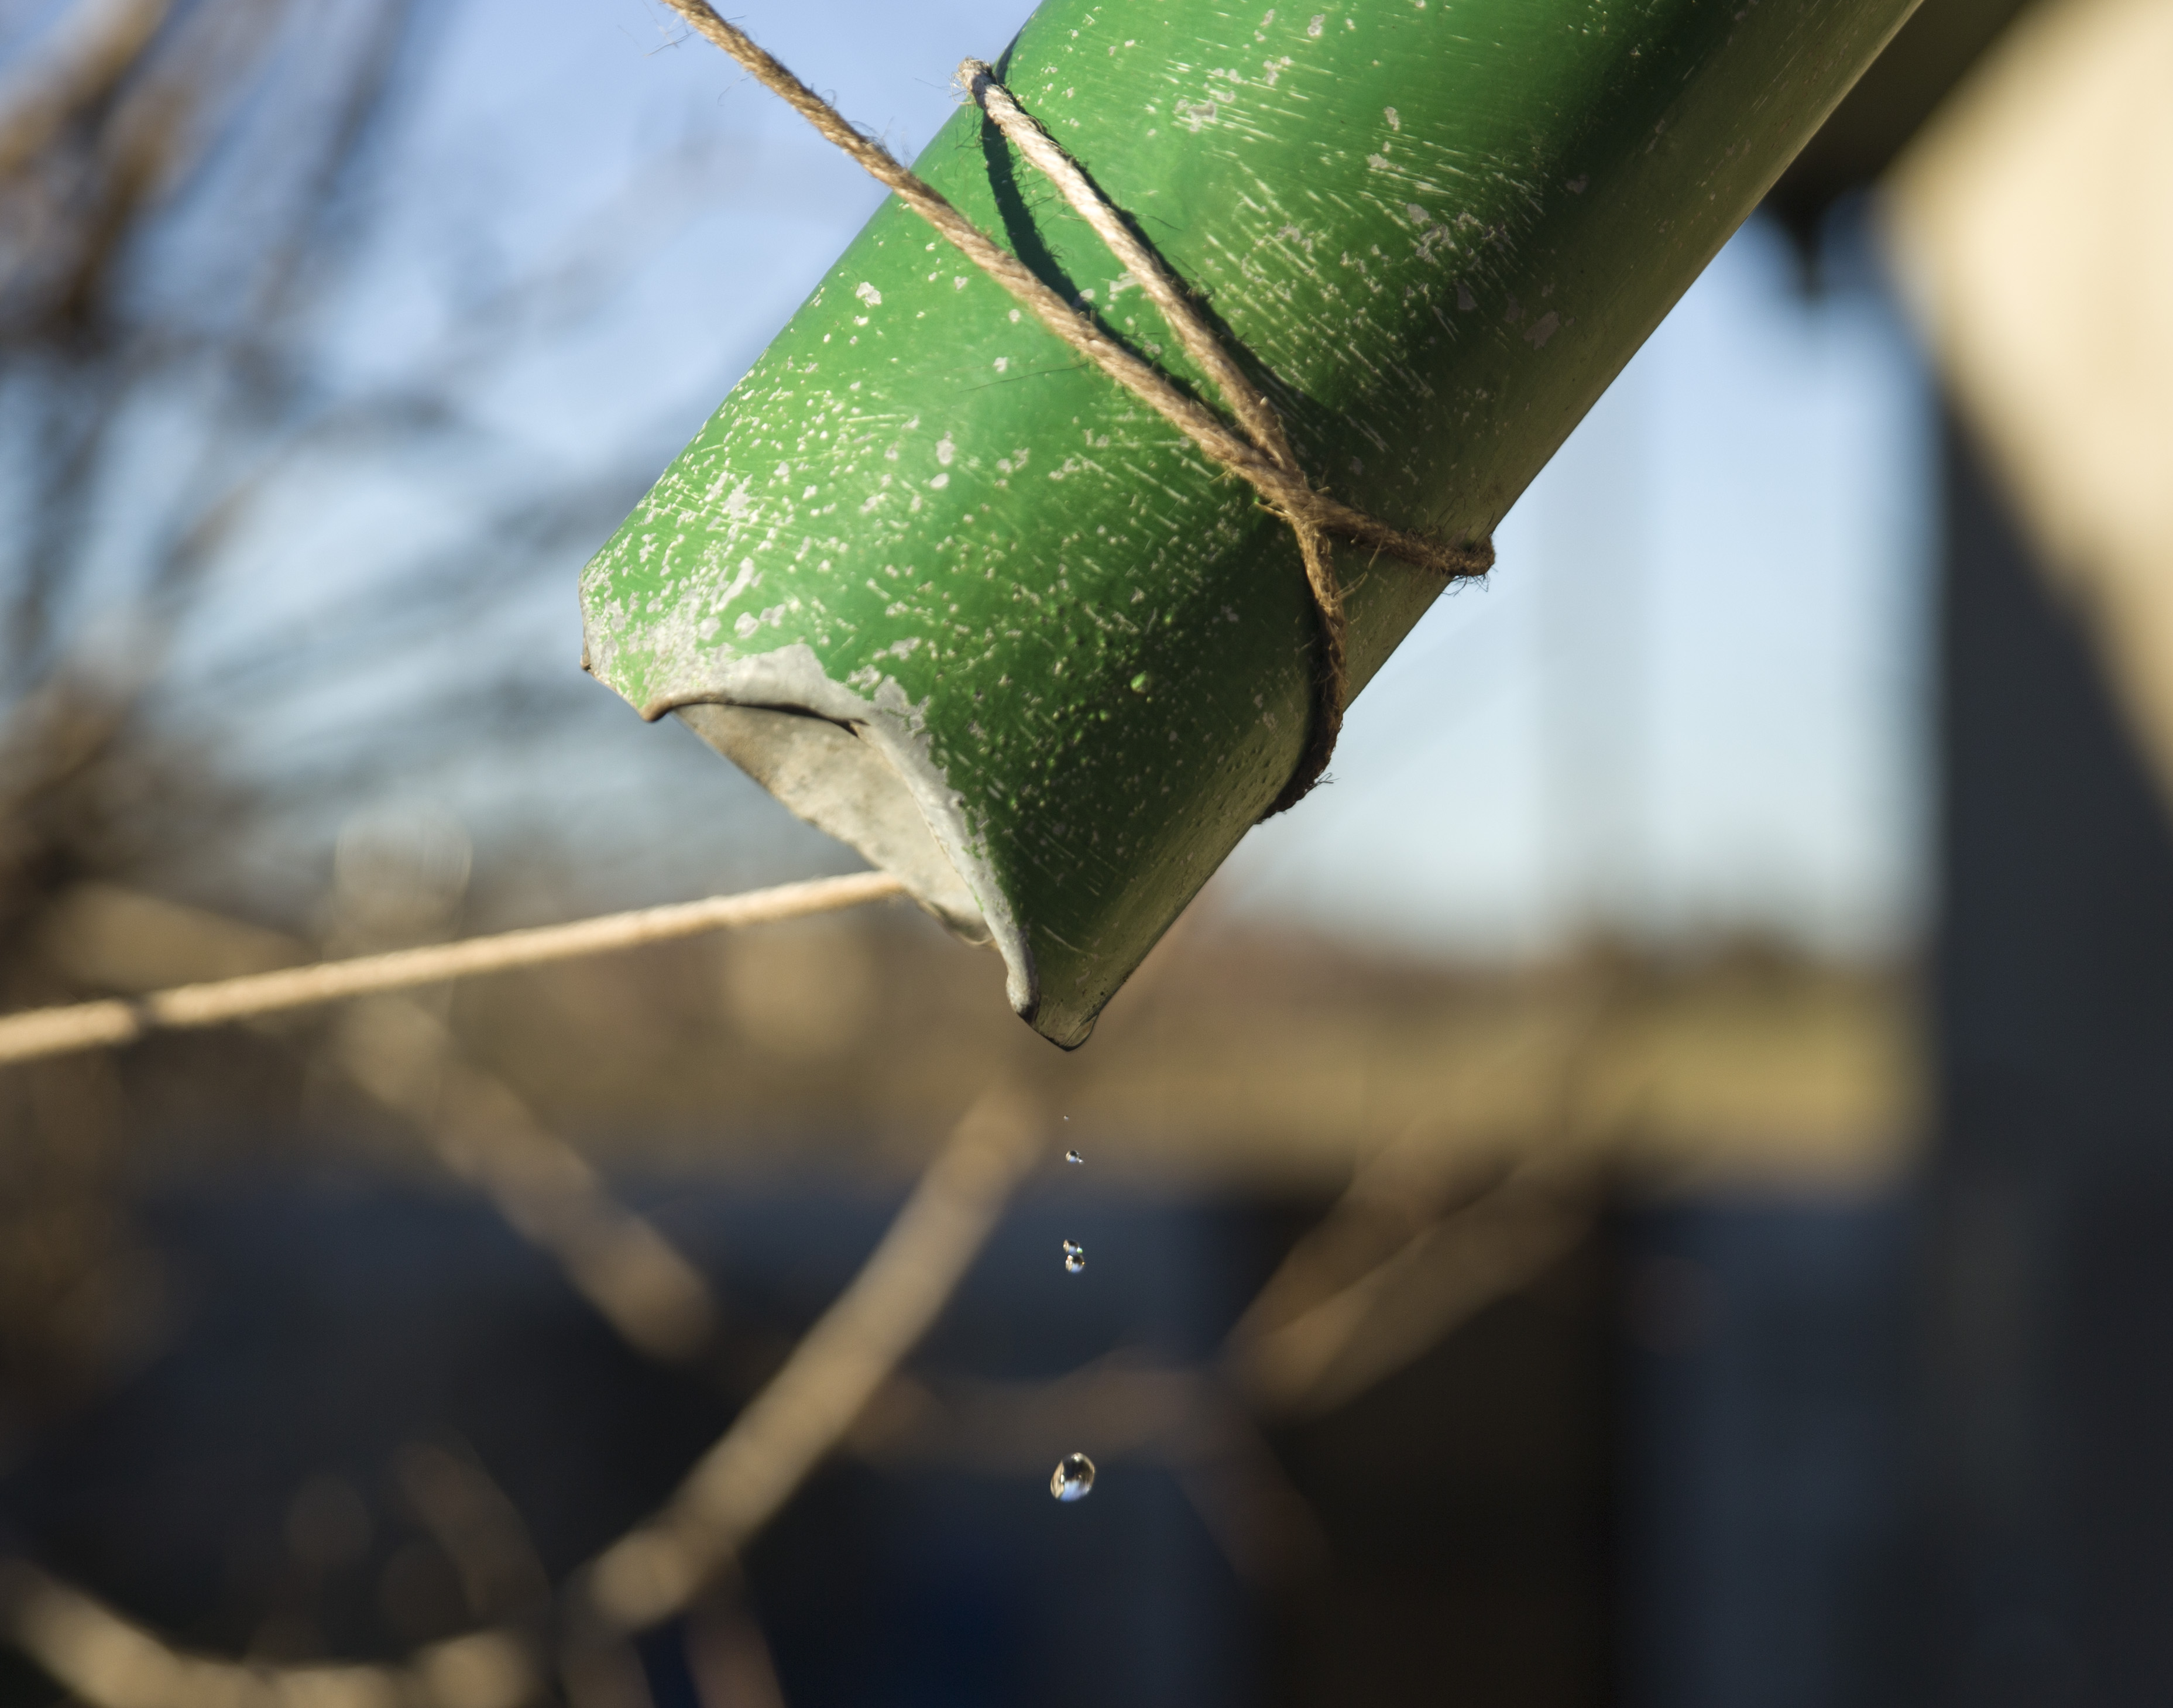
winter, cold, green, leaf, bamboo, twig, plant stem